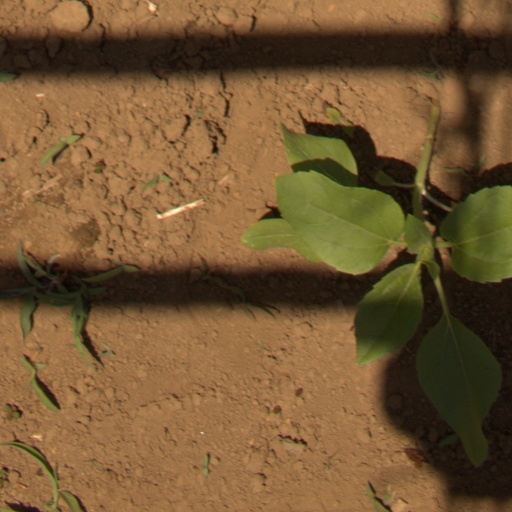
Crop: Jerusalem artichoke